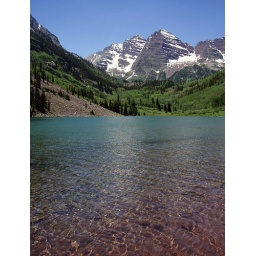
the water in this lake is unbelievably clear, and the surrounding scenery is mind-blowingly beautiful.